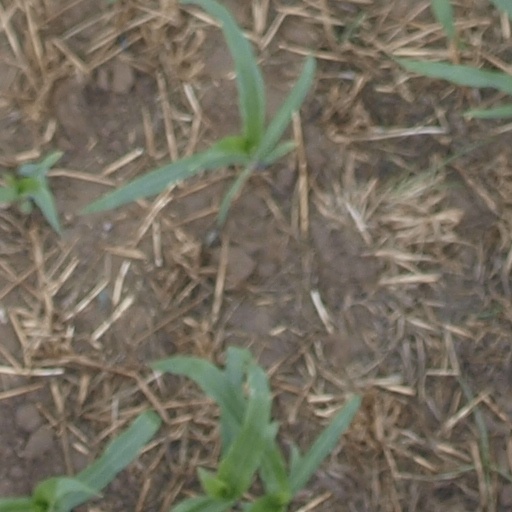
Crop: maize; corn